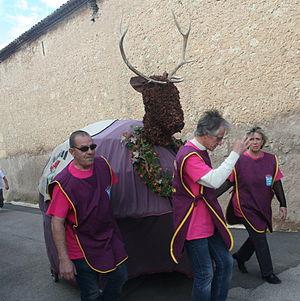
Servian (Hérault) - animal totémique
Les animaux totémiques de l'Hérault représentent des emblèmes lors de manifestations culturelles ou de fêtes votives dans le département de l'Hérault. Les habitants des villages s'organisent pour faire défiler dans les rues un animal totémique représentatif des lieux. Bien souvent contemporain, la plupart sont de tradition très ancienne, souvent liée à une légende.
Servian est une commune française située dans le département de l'Hérault en région Occitanie. Servian se situe à 15 kilomètres de Béziers et à 63 kilomètres de Montpellier.